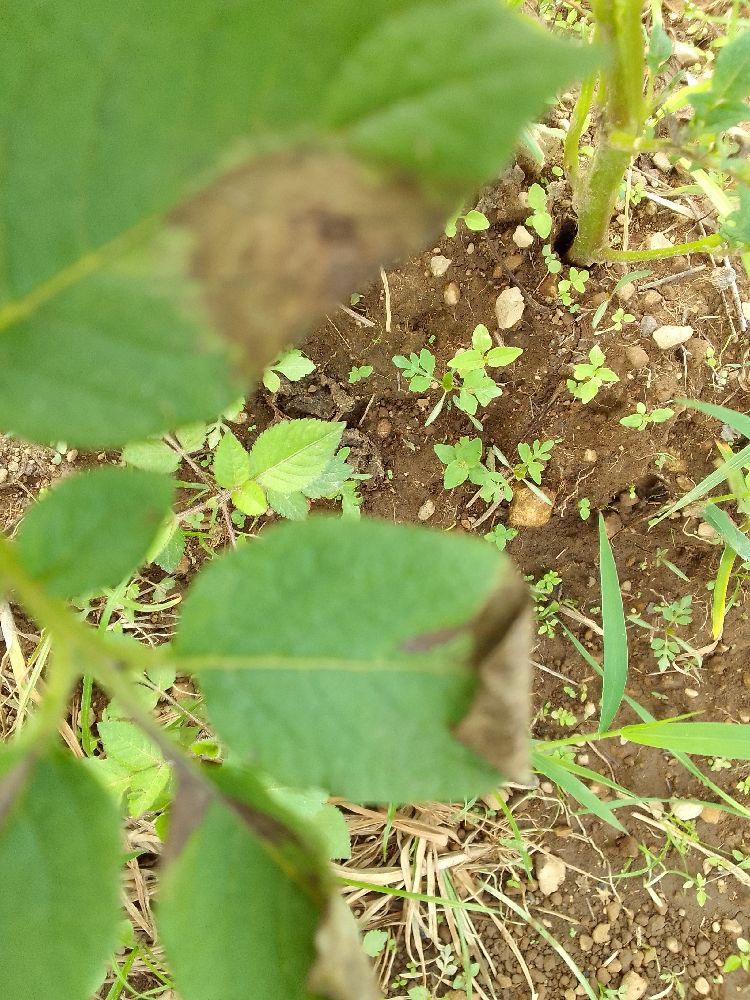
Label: Late blight